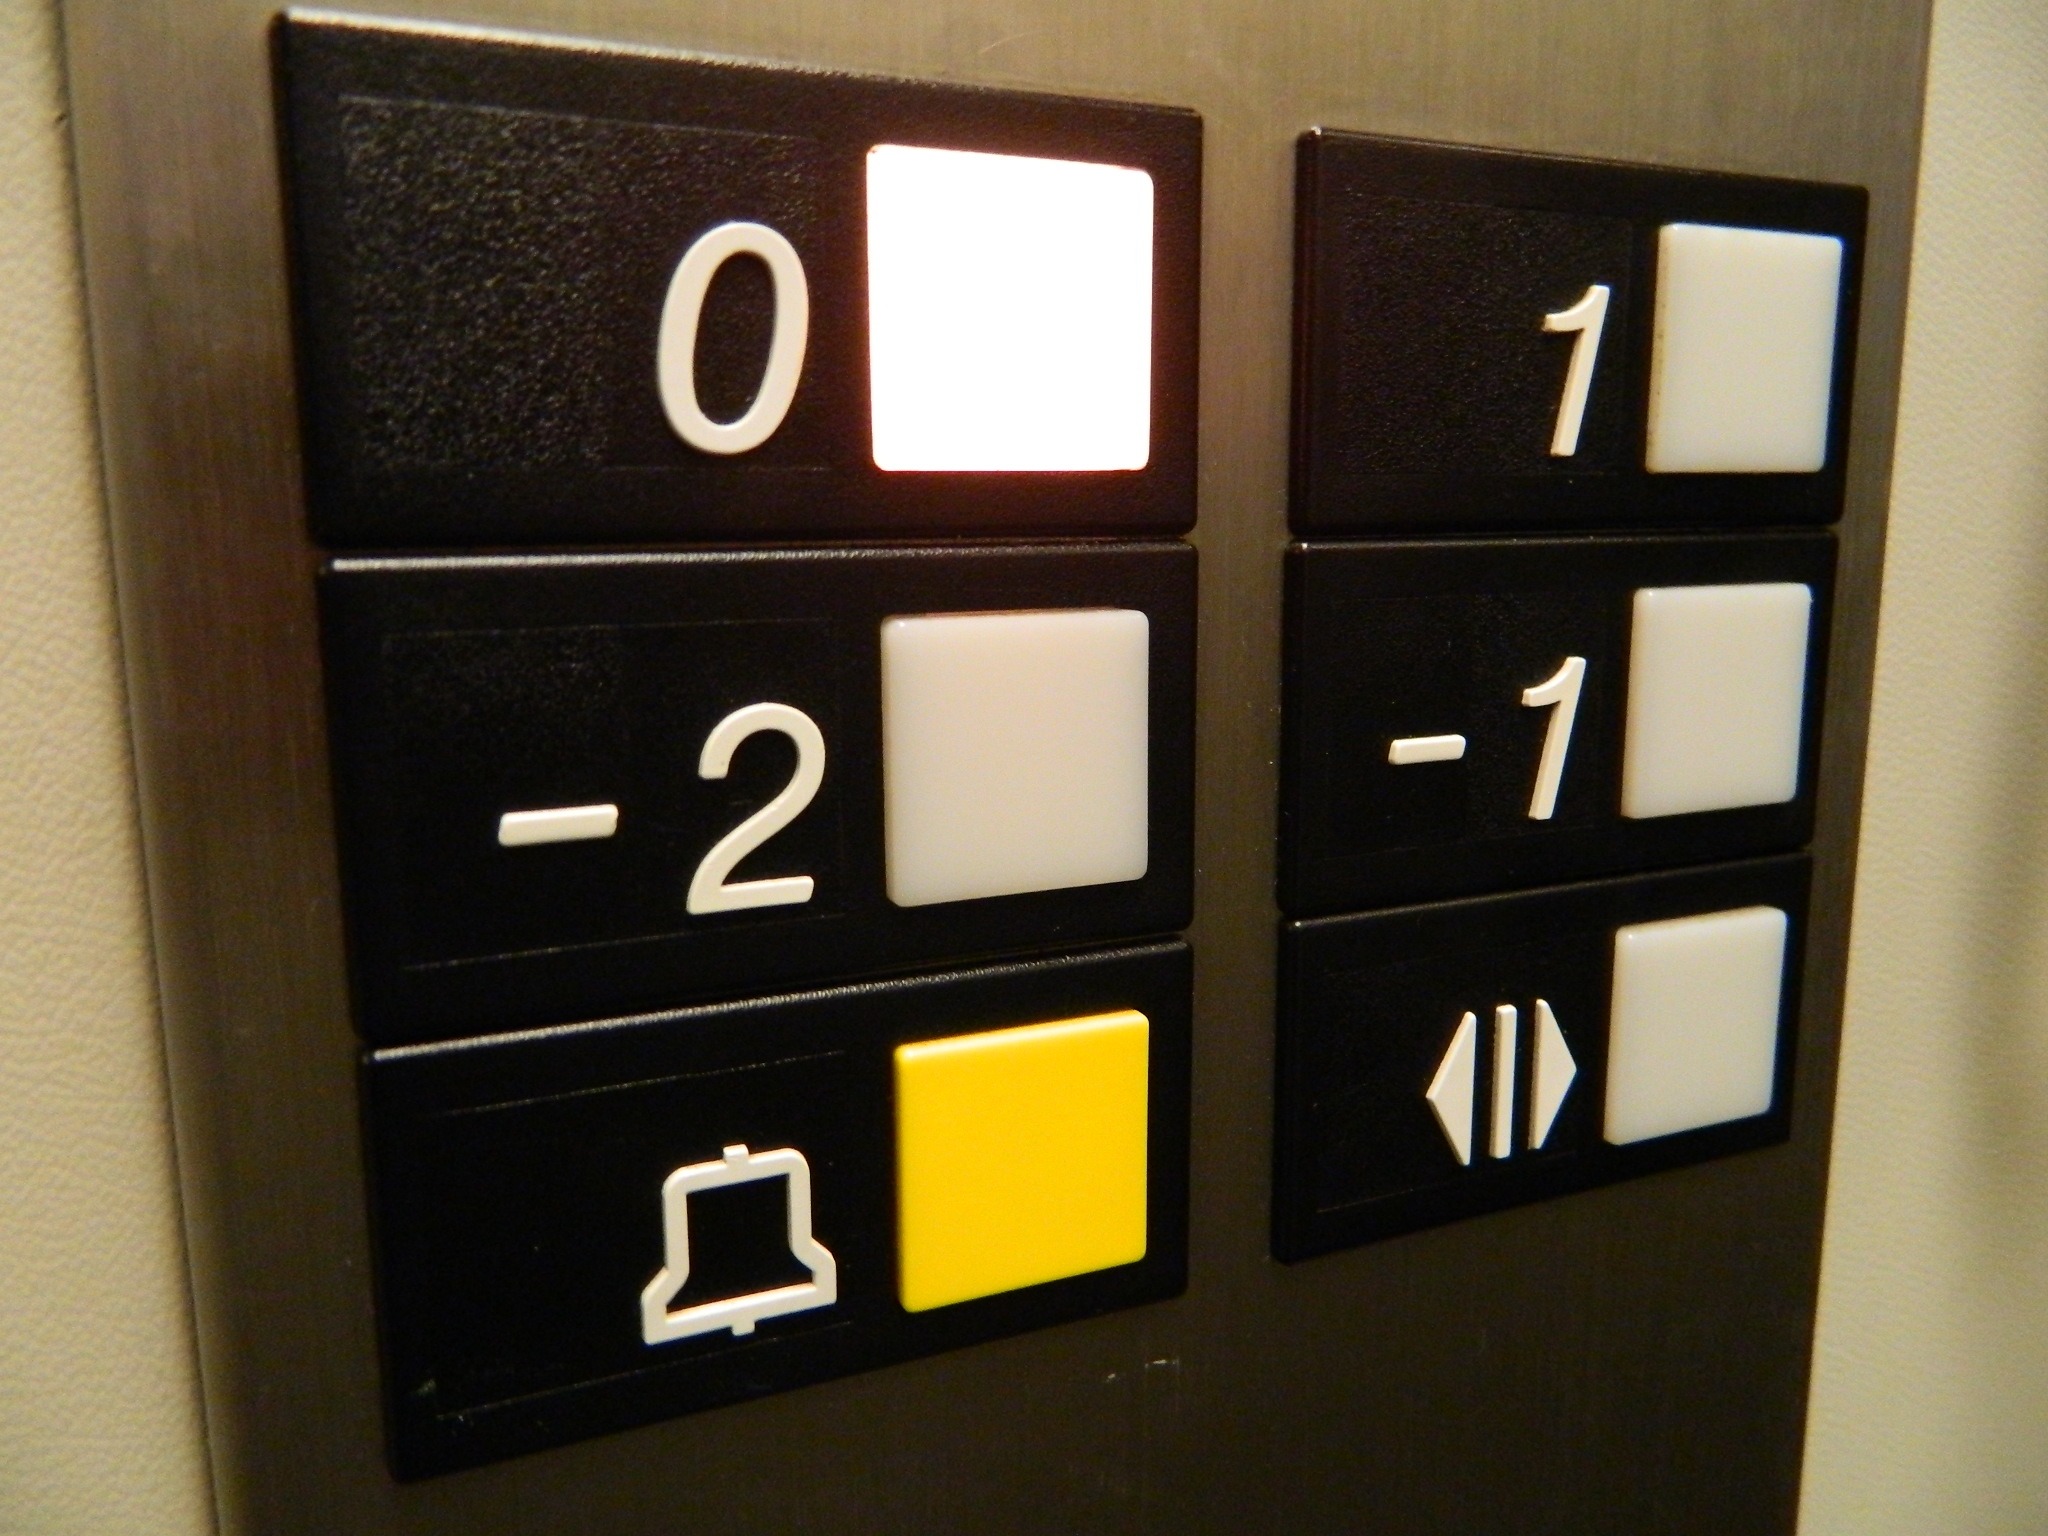
number, skyscraper, alarm, furniture, lift, elevator, buttons